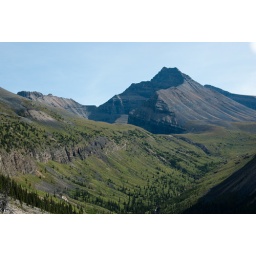
There is a lake that you can't see in front of the mountain too.